Bria, Central African Republic

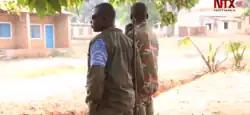
FPRC fighters in Bria in 2018

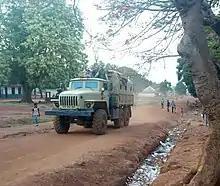
Vehicle with Russian and Syrian mercenaries from the Wagner Group passes through the town of Bria, April 2021

On 18 December 2012 Bria was captured by Séléka rebels. On 21 November 2016 an armed conflict broke out between the ethnicities Gula and Peuhl representing different armed groups resulting in death of 92 people, many more injured and 12000 refugees around the UN camp outside the city.